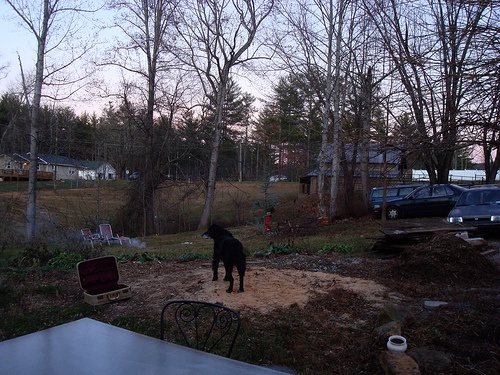
A large black dog standing near an open suitcase.
a dog with some cars parked in the background
A backyard photo with a small brown bear close by.
This is a photo of a black dog in a backyard.
A big black dog stands in the yard near an open suitcase, nearby to a table and chair.